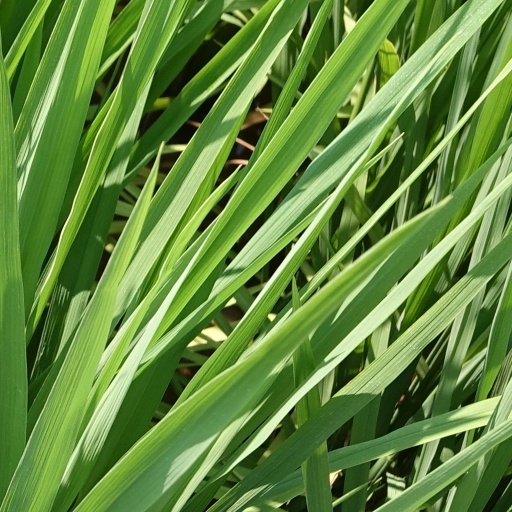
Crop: rice